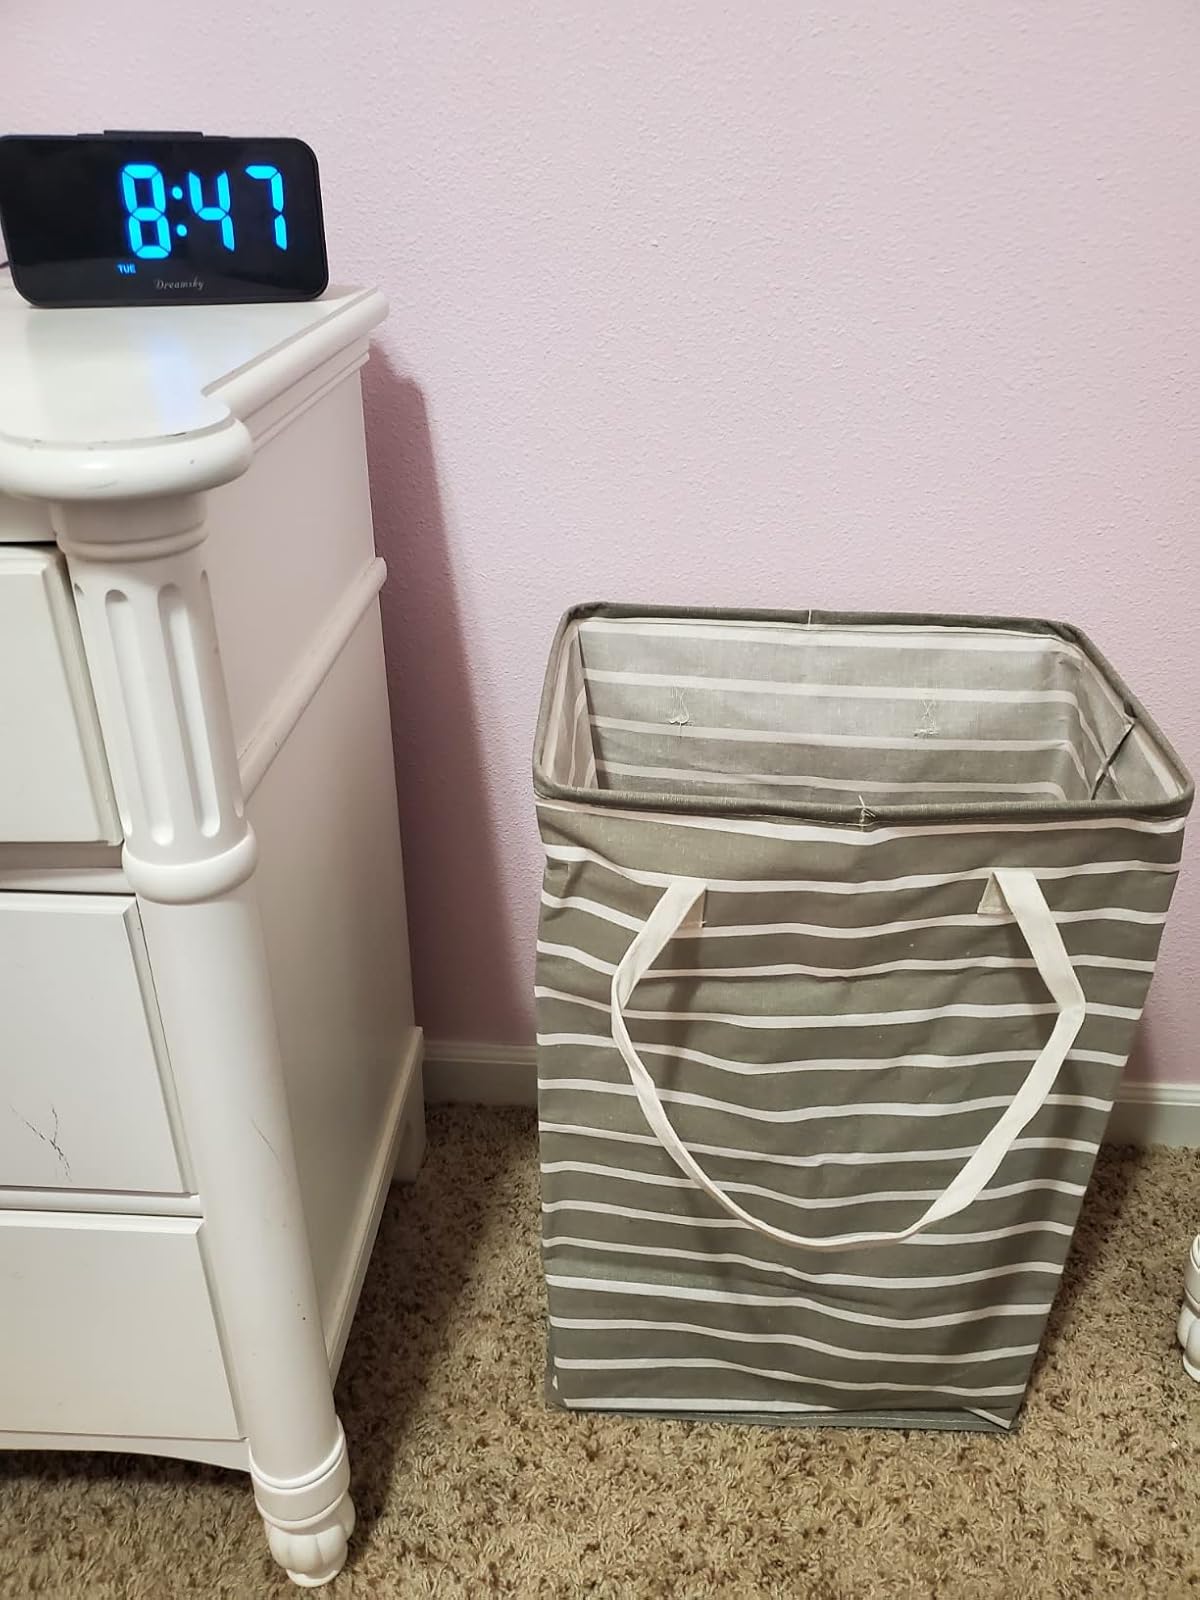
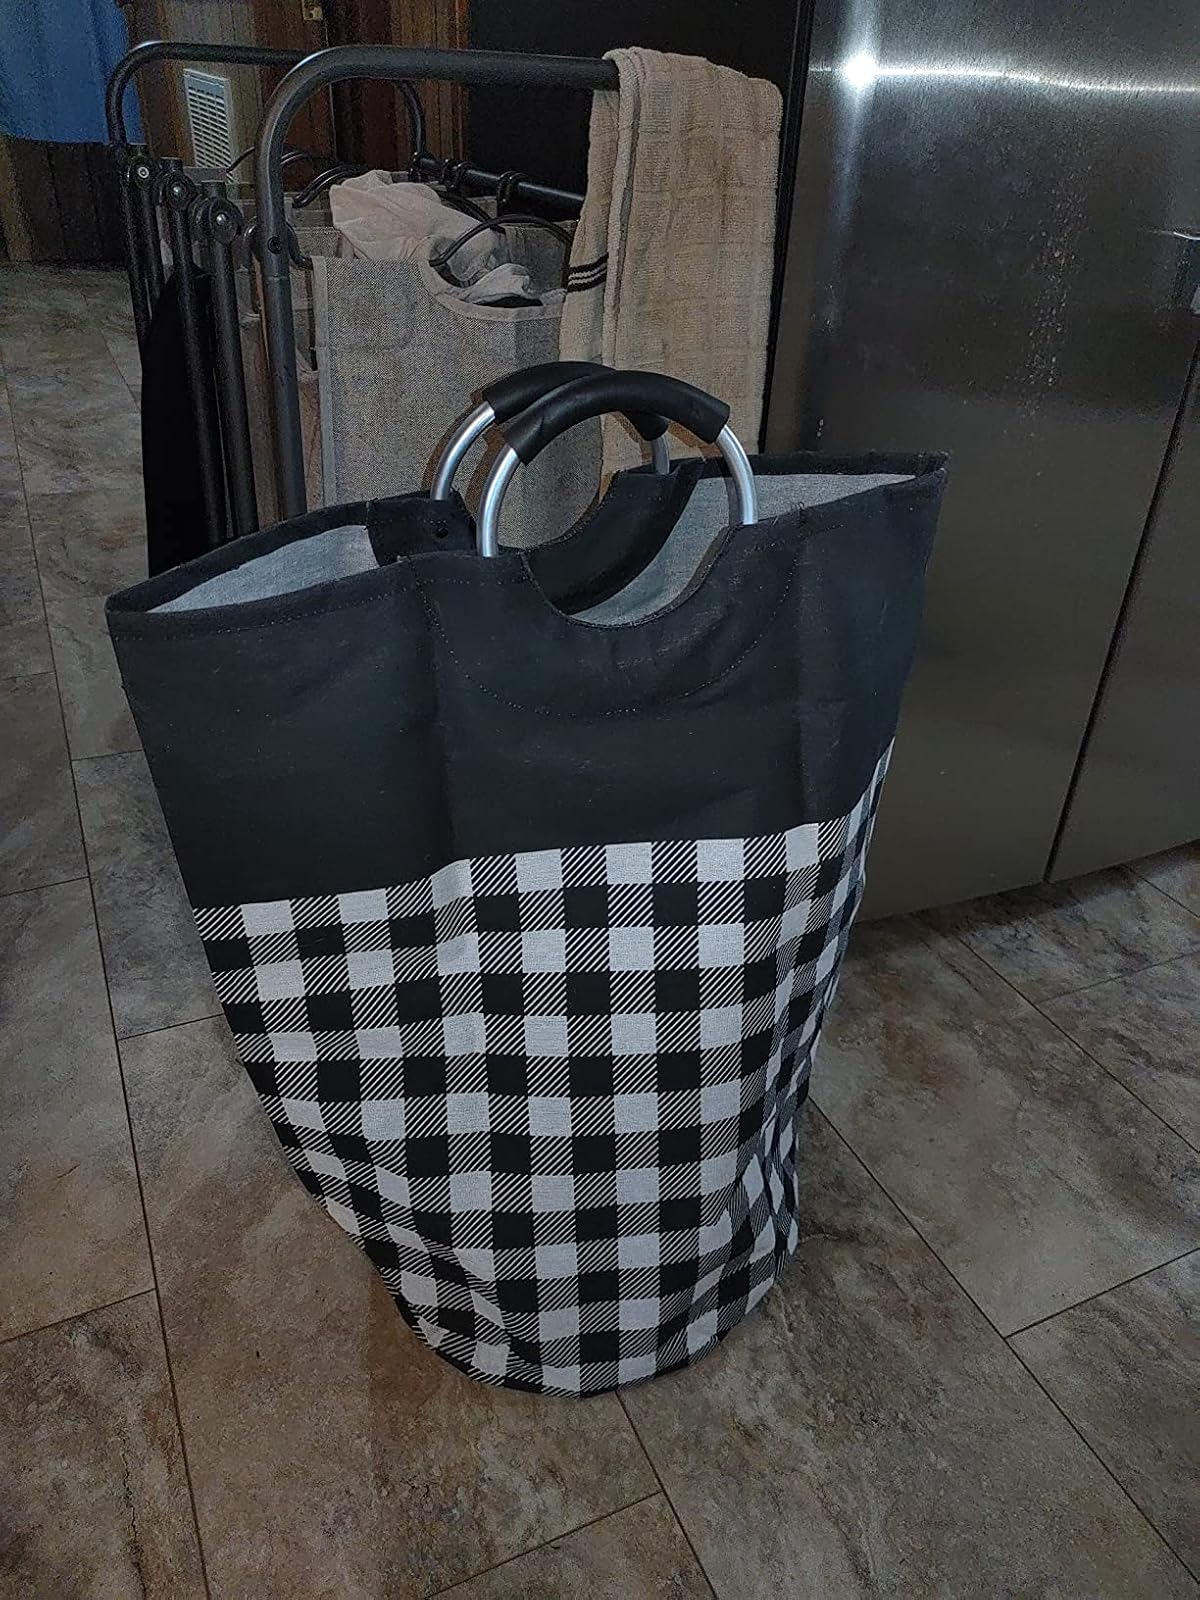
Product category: items_hamper
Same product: no